Chateau Nous

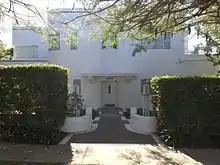
Front entrance, 2015

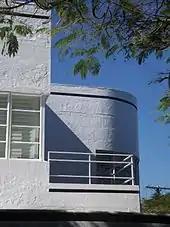
Upper level, 2015

This two-storeyed rendered masonry house, with a flat sheet metal roof concealed behind a parapet wall, sits on a level southeast corner site in Ascot. The building shows a strong Functionalist approach in its design, with architectural and decorative elements including brick banding, which is now painted over, curved corner walls and windows, glass bricks and contrasting vertical and horizontal elements.